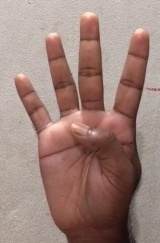
ASL sign: 4